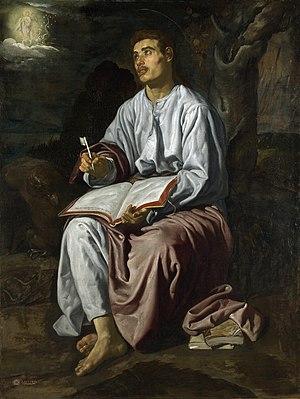
Les années 90 couvrent les années 90 à 99. Pour les années 1990 à 1999, voir Années 1990.